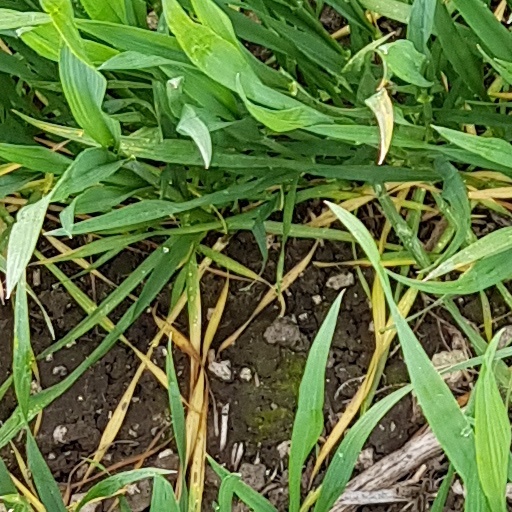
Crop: wheat